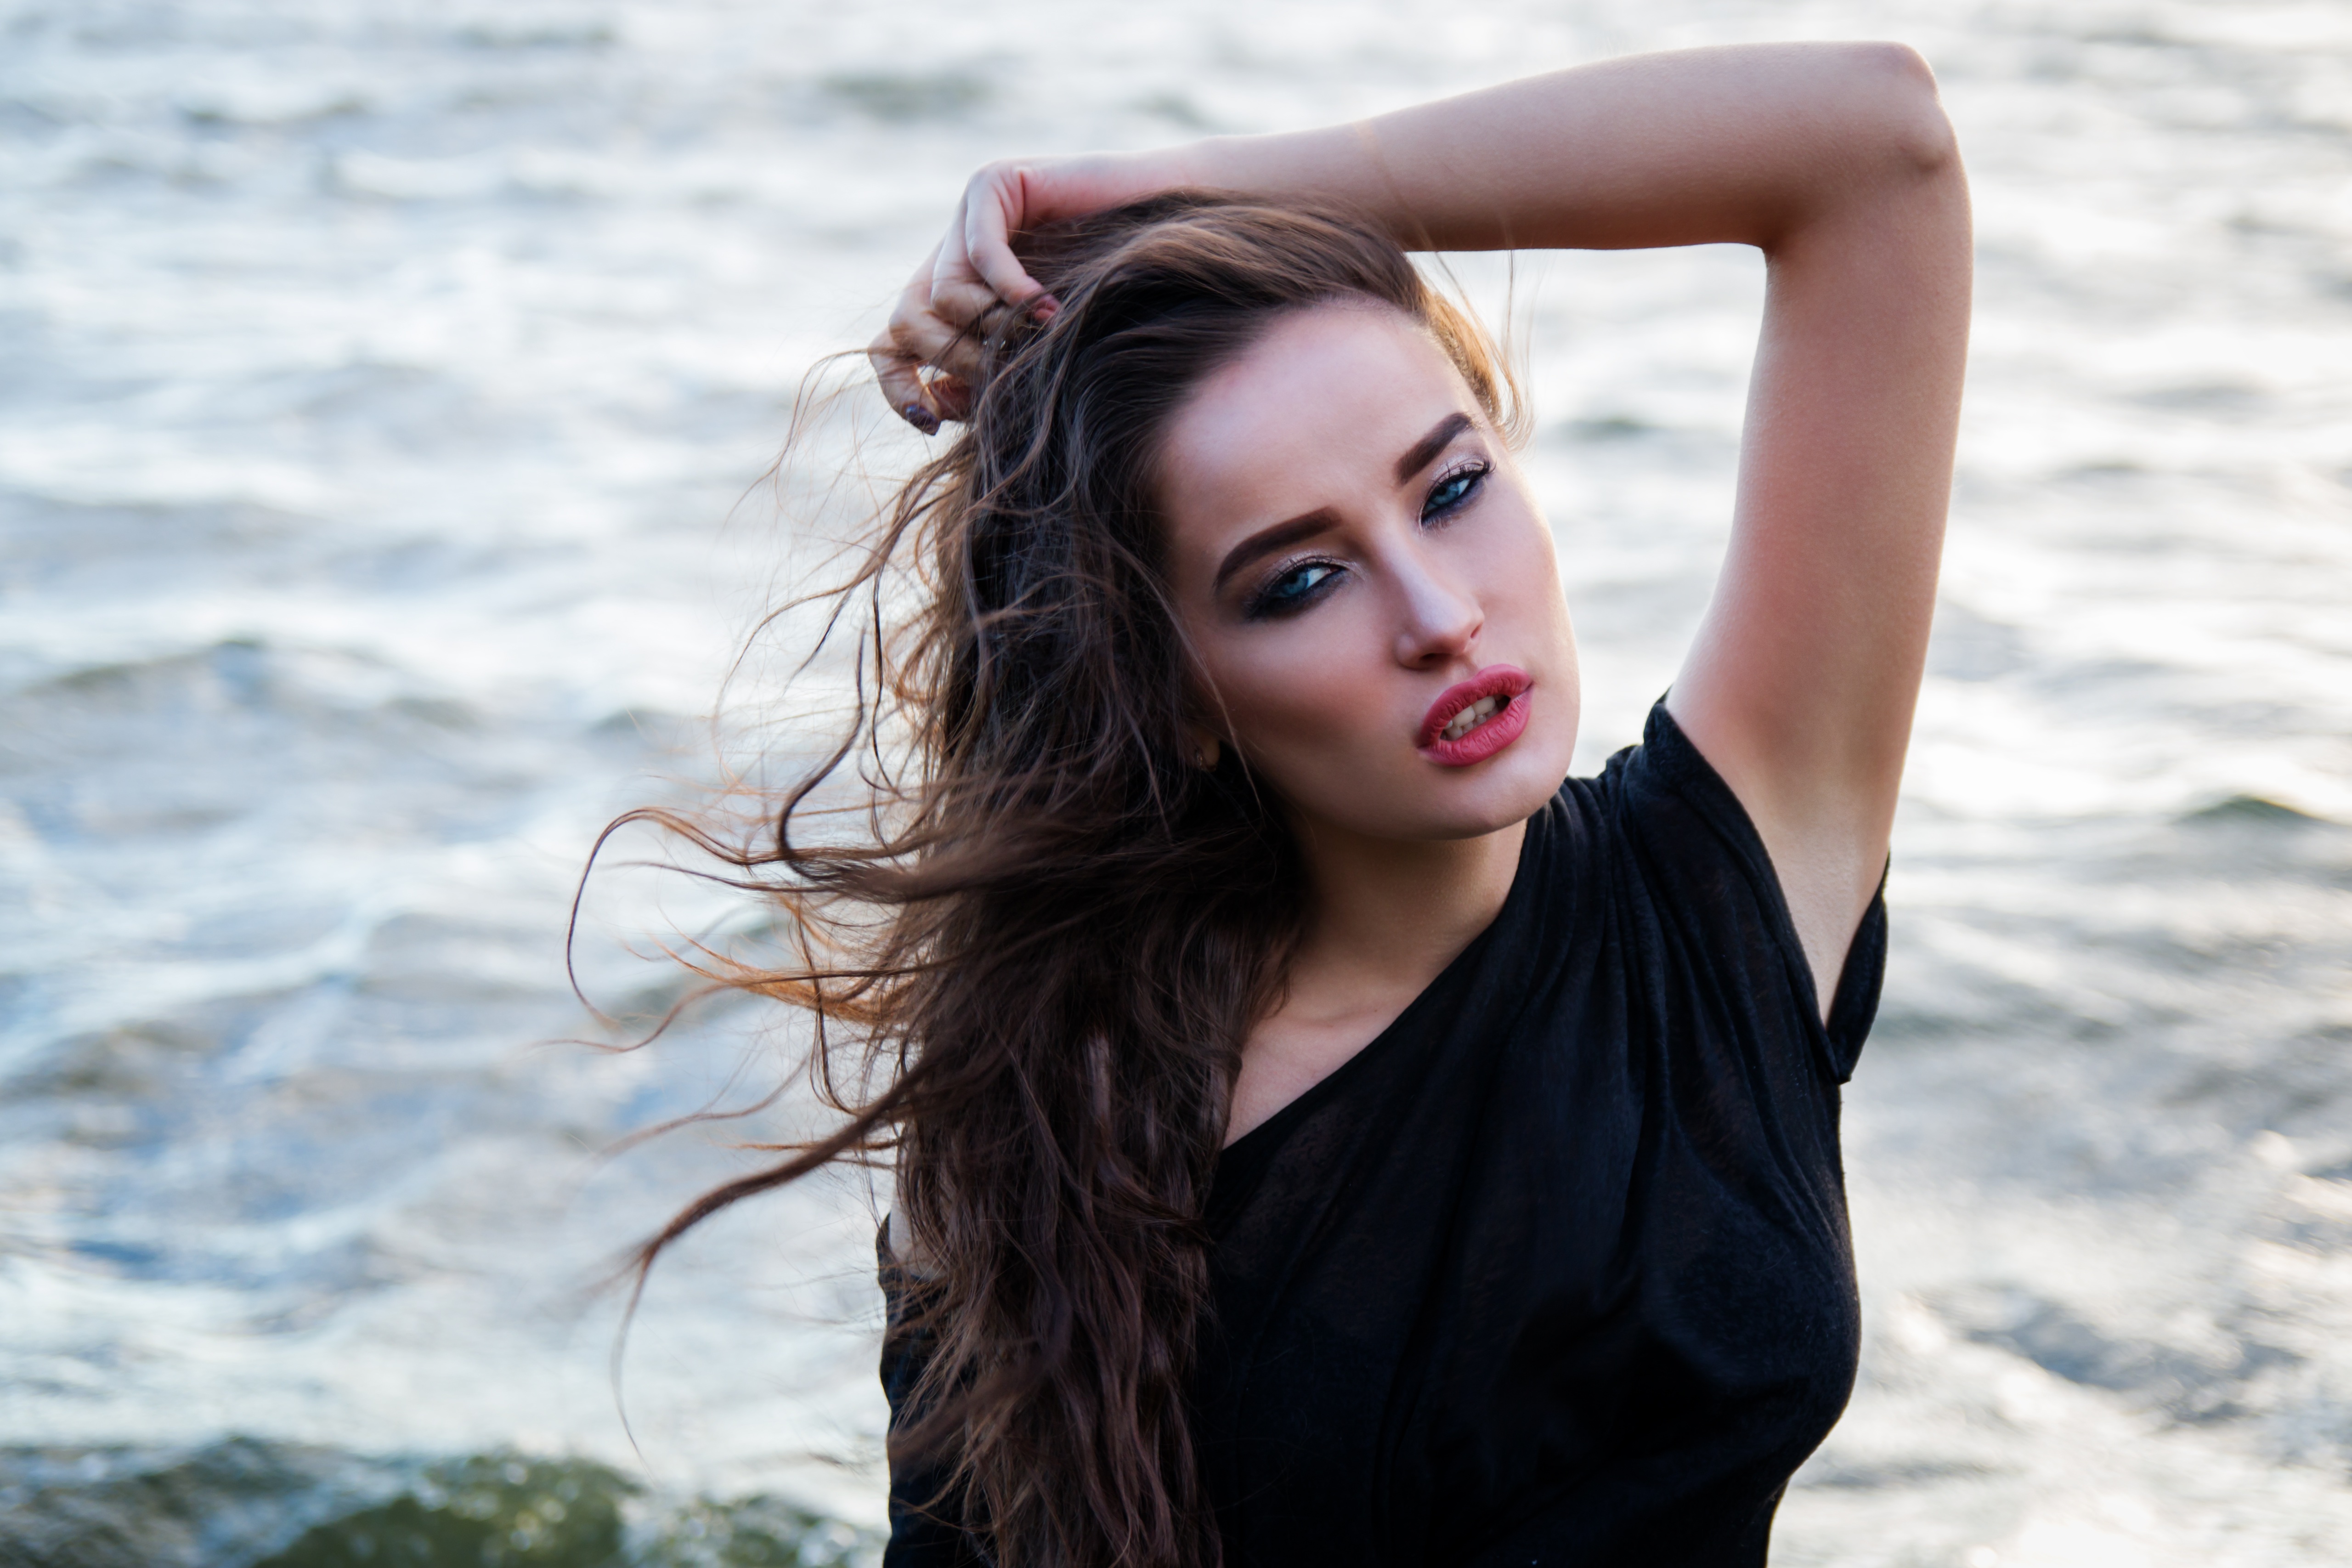
sea, water, person, girl, woman, hair, photography, view, wind, leg, portrait, model, spring, fashion, clothing, lady, facial expression, season, hairstyle, smile, long hair, human body, dress, eye, photograph, skin, beauty, beautiful, emotion, photo shoot, brown hair, portrait photography, art model, supermodel, dvushka